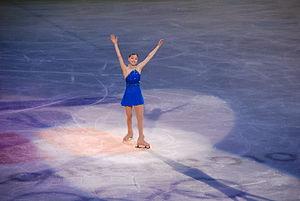
Kim Yu-Na sur la glace du Pacific Coliseum, Vancouver, après sa victoire dans la compétition féminine de patinage artistique des Jeux Olympiques 2010.
Kim Yun-a est une patineuse artistique sud-coréenne, née le 5 septembre 1990 à Bucheon.